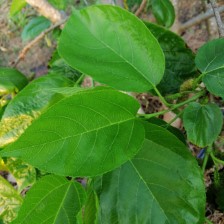
Variety: TaiwanMeacho